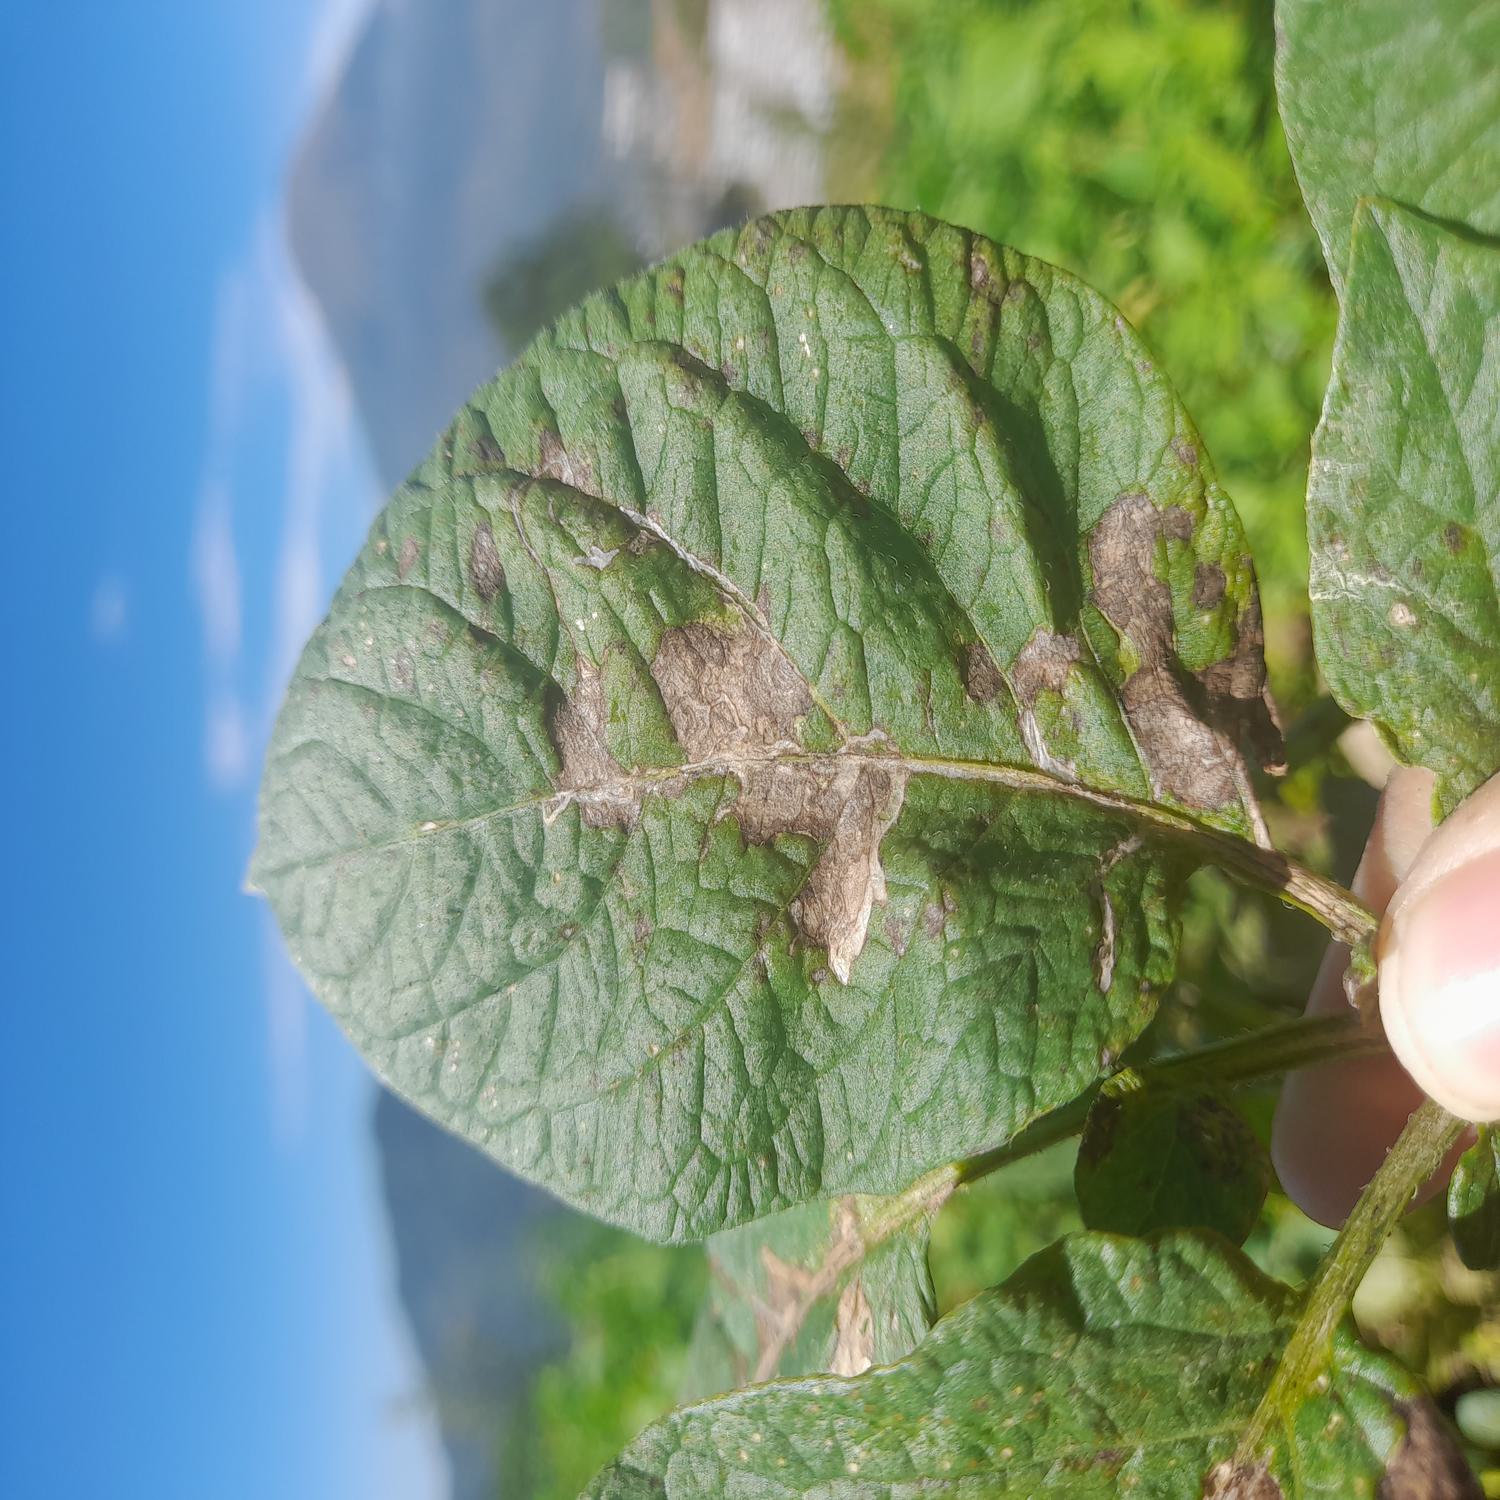
Label: Fungi